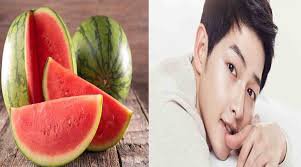
Label: Watermelon